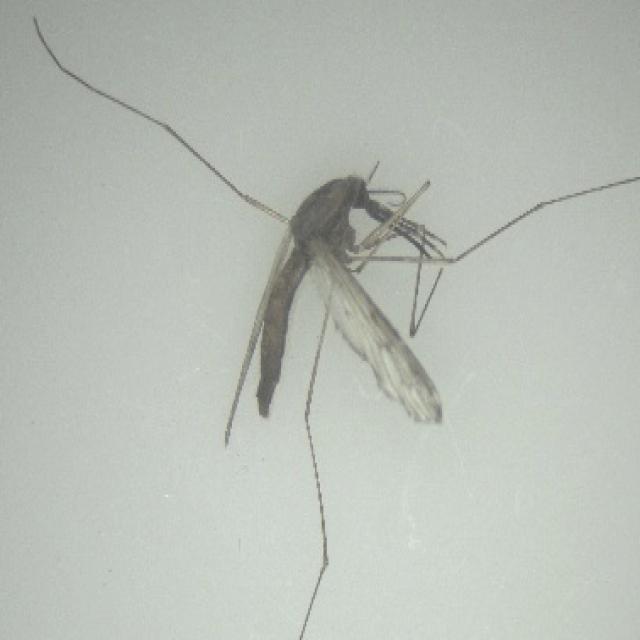
Species: anopheles_sinensis